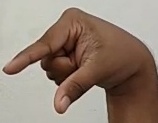
ASL sign: Q